Maloja Palace

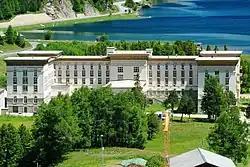
The Maloja Palace Hotel from Torre Belvedere

The Maloja Palace is a hotel from St Moritz, in the Graubünden canton of Switzerland, at the top of the Maloja Pass (Italian: Passo del Maloja, German: Malojapass) (el. 1815 m.) linking the Engadin and the Bregell valley, very close to the village of Maloja, a hamlet in the municipality of Bregaglia in the Maloja Region.